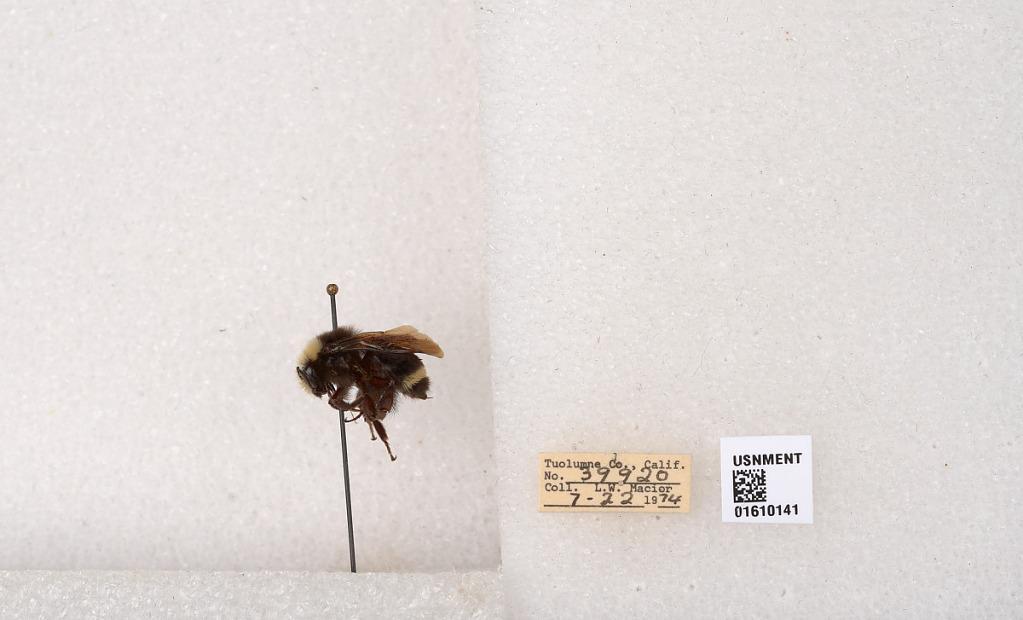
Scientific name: Bombus (Pyrobombus) vosnesenskii Radoszkowski
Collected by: L. Macior
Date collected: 1974-7-22
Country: United States
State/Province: California
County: Tuolumne
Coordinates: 37.9712, -120.228